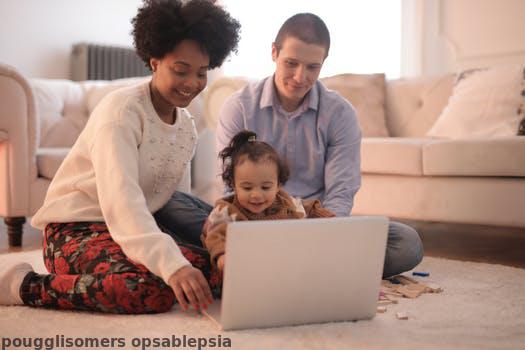
Label: Watermark